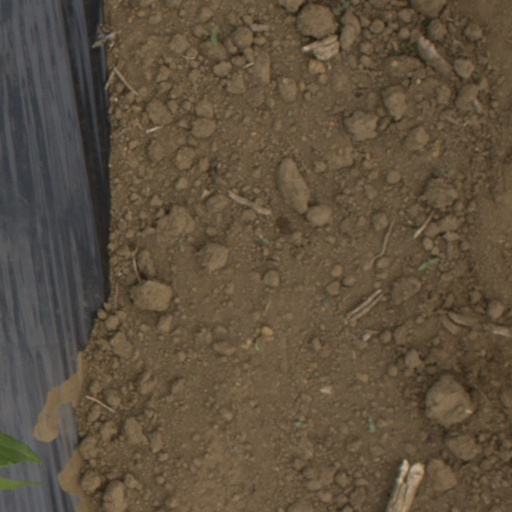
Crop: Jerusalem artichoke